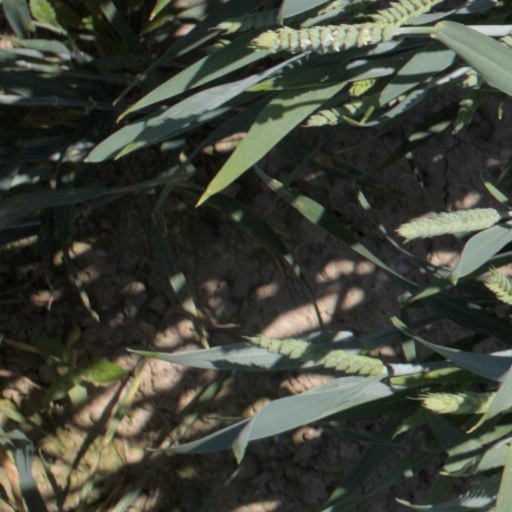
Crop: wheat